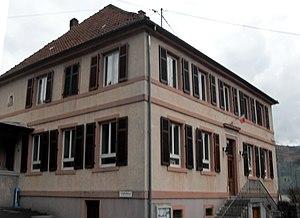
La mairie de Mitzach
Mitzach est une commune française située dans le département du Haut-Rhin, en région Grand Est.